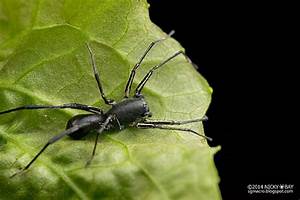
Label: ragno